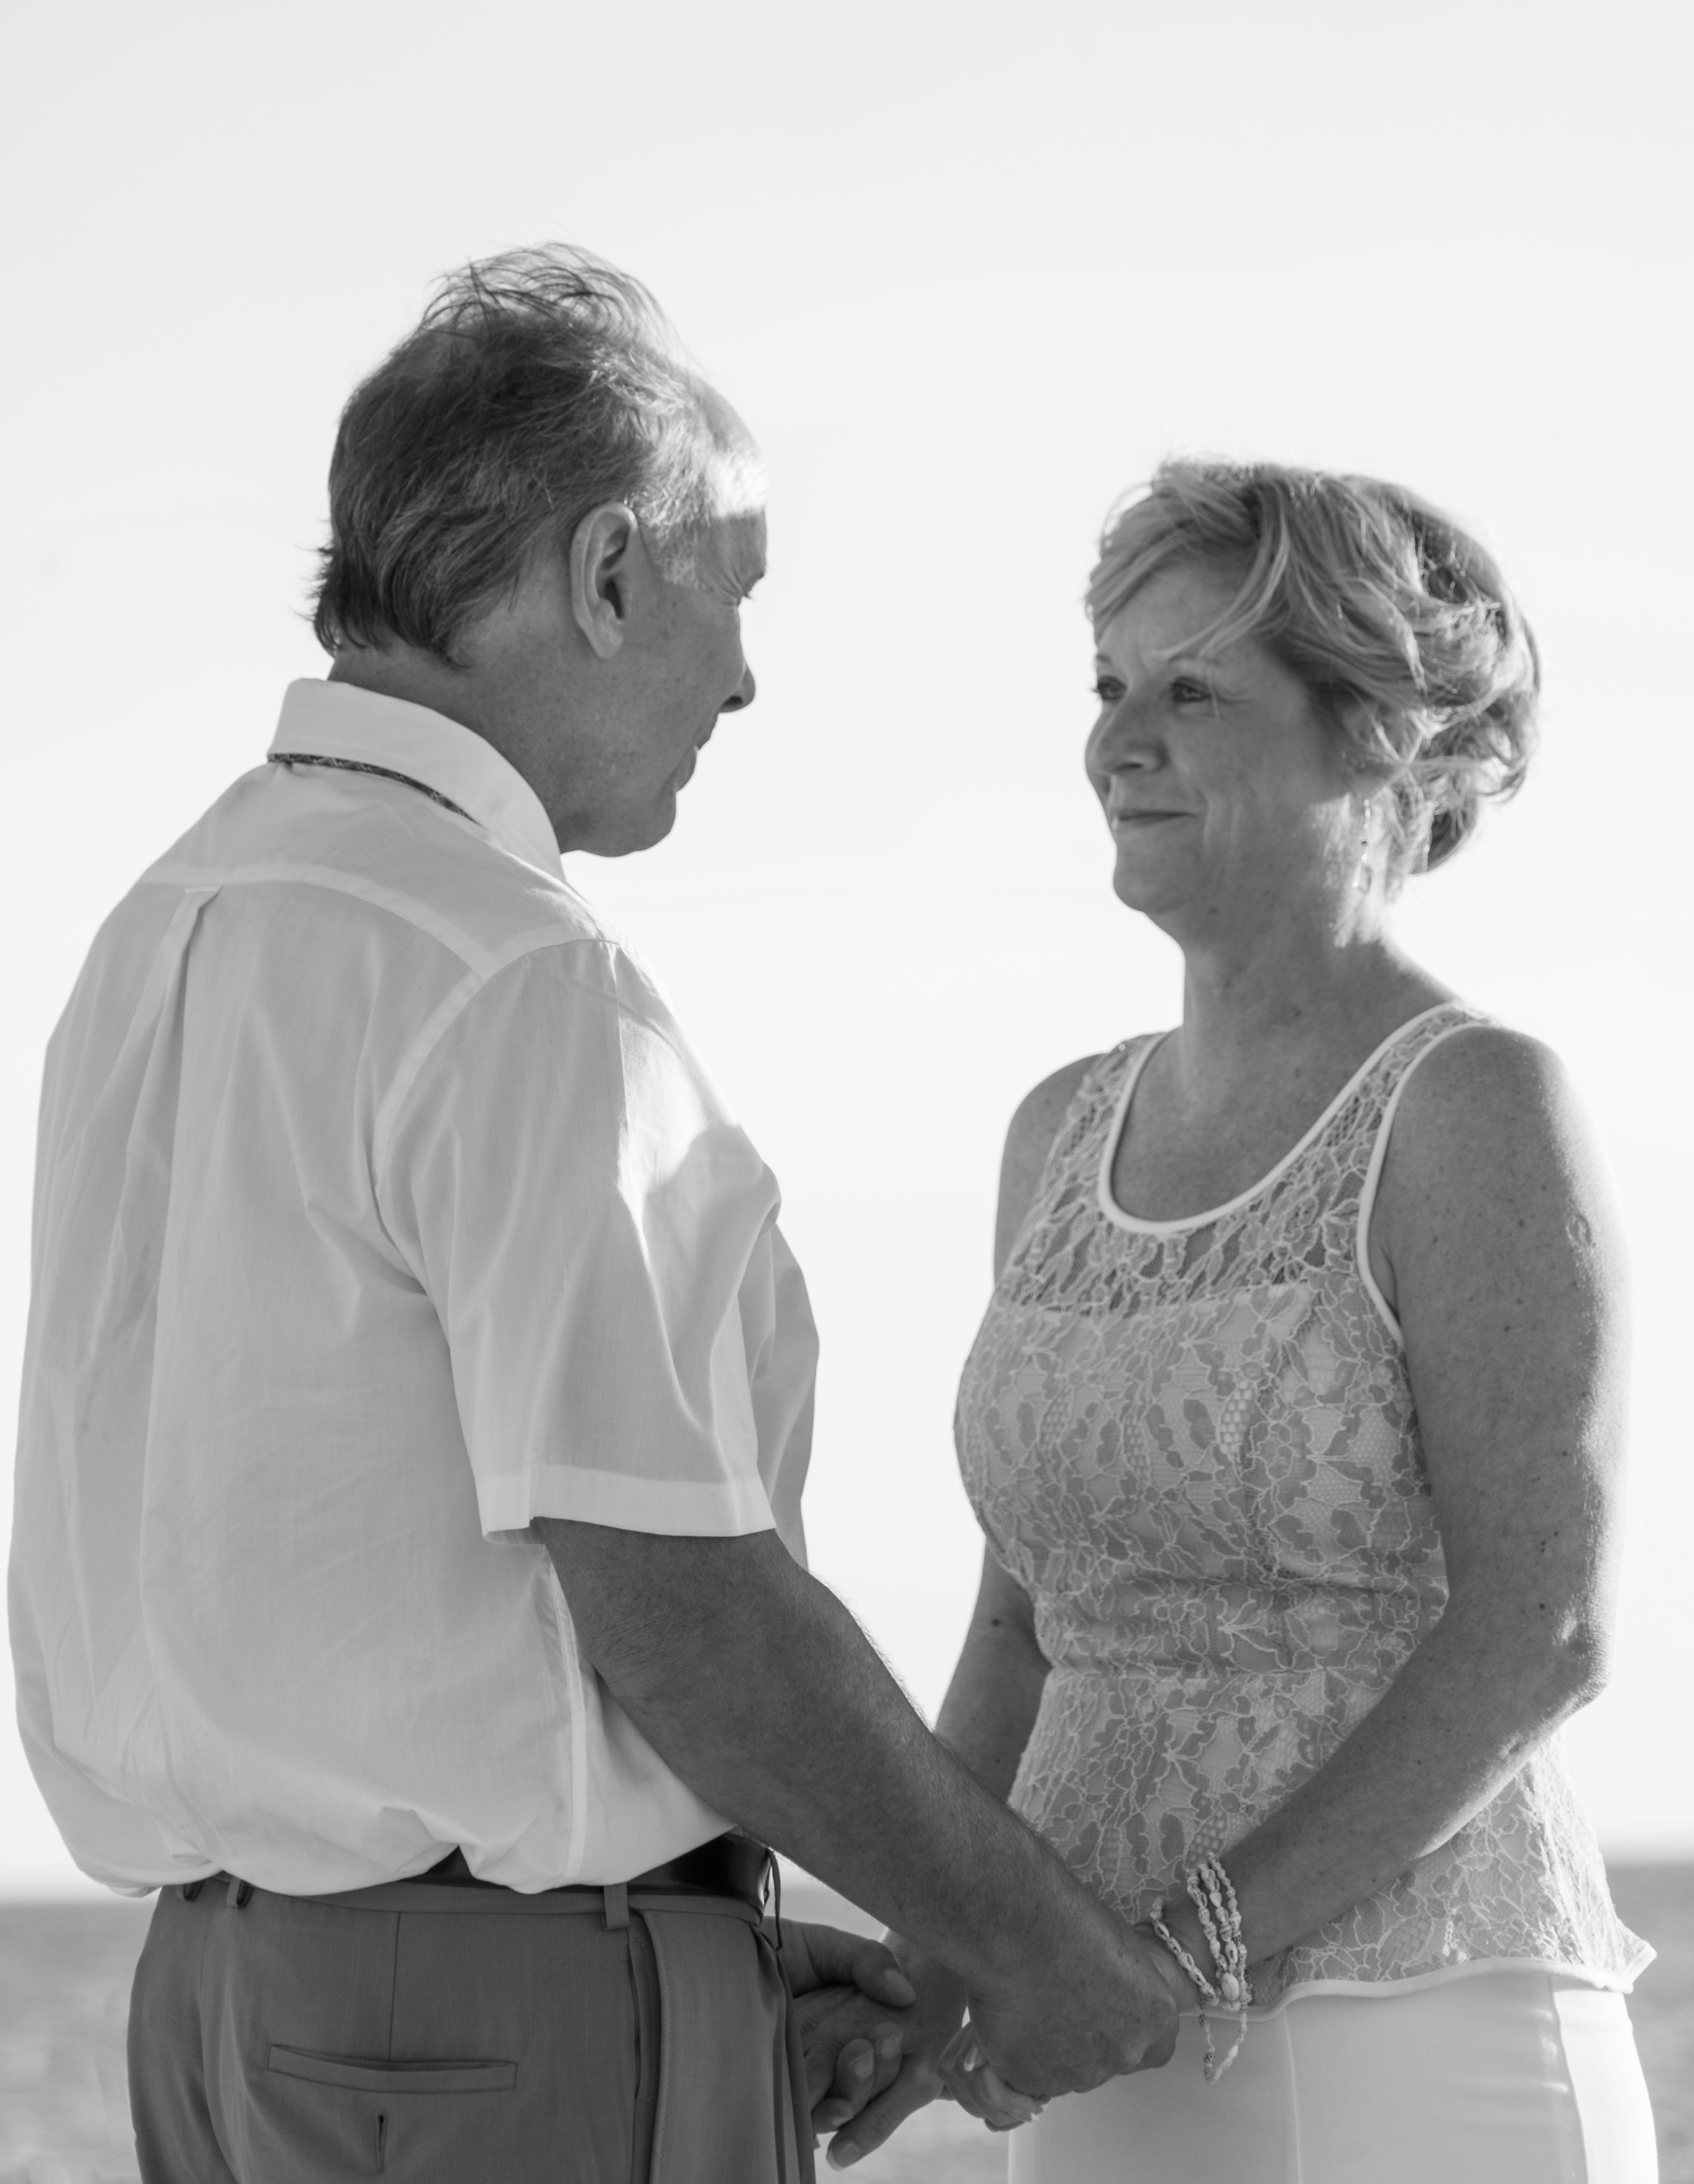
man, beach, sand, ocean, person, black and white, people, woman, sunset, white, male, love, portrait, tropical, sitting, romance, romantic, monochrome, together, bride, groom, married, marriage, smiling, conversation, senior citizen, dress, photograph, happy couple, interaction, beach wedding, monochrome photography, human positions